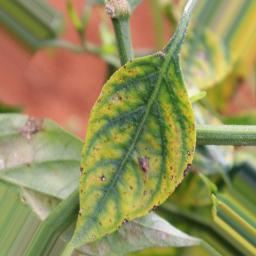
Label: nutritional